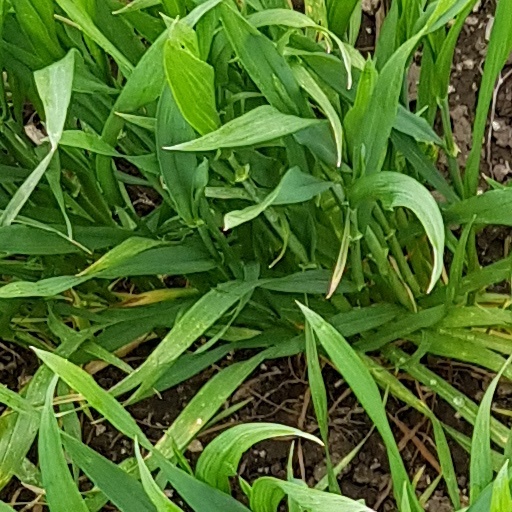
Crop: wheat